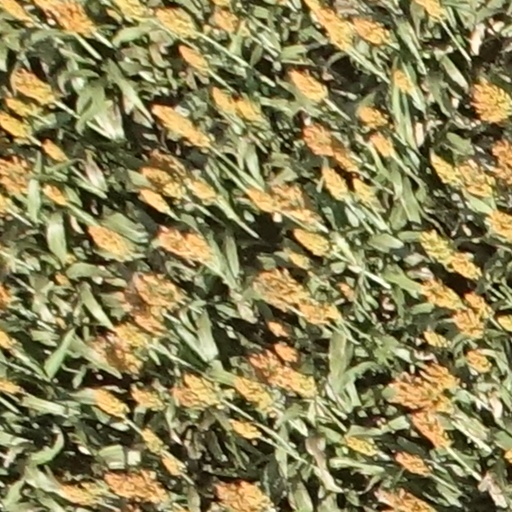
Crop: sorghum